Robert Unwin Harwood

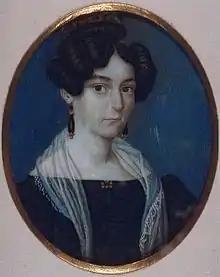
Marie-Louise Josephte (Chartier de Lotbinière) Harwood, Seigneuresse de Vaudreuil; painted by Anson Dickinson c. 1824. Courtesy of McCord Museum

Harwood was christened at Sheffield Cathedral, England, third son of William Harwood and Elizabeth Unwin. Representing William Harwood & Sons — his family's wholesale silver and hardware business in Sheffield that exported to Jamaica, Bermuda, Baltimore and Lower Canada — he came to Montreal in 1821. The obscure young merchant's fortunes were significantly improved when, two years later, he married Marie-Louise Josephte de Lotbinière (1803 - 1869), eldest daughter of Michel-Eustache-Gaspard-Alain Chartier de Lotbinière.